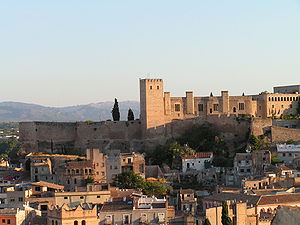
Tortosa
Tortosa er en spansk by ved Middelhavet i det sydlige Catalonien, ca. 190 km. sydvest for Barcelona. Under Romerriget hed byen Dertosa.